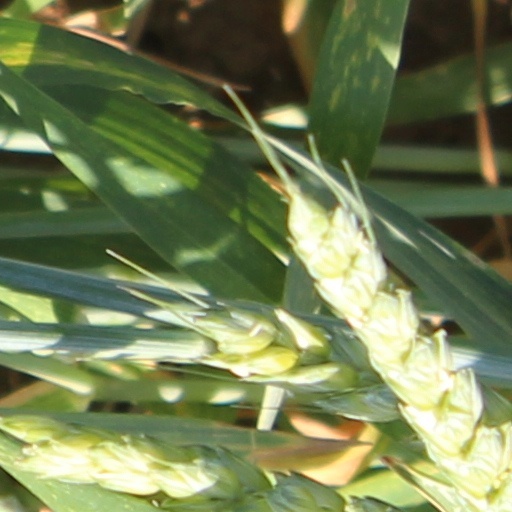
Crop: wheat